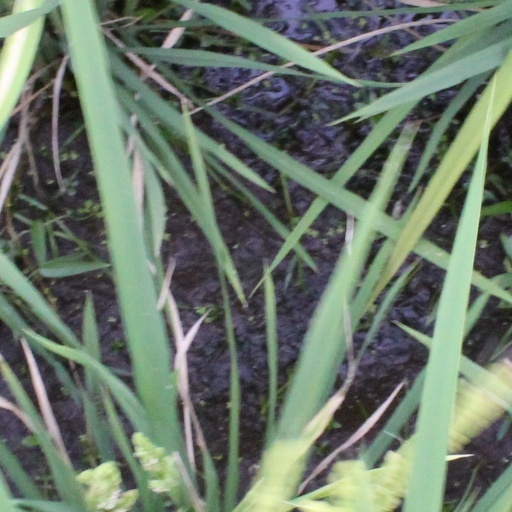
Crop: rice